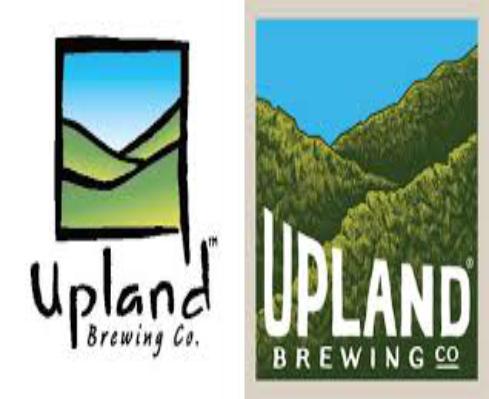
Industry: Transportation